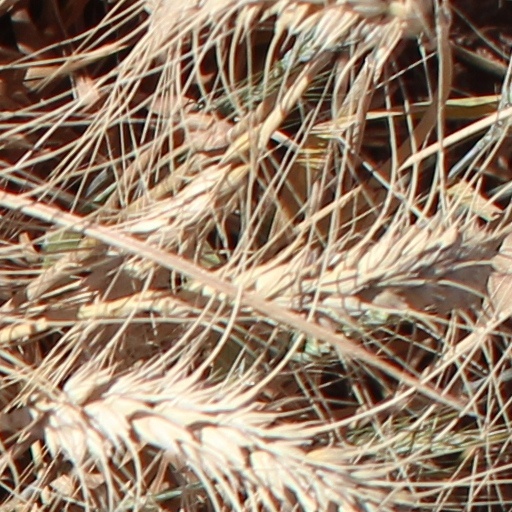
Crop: wheat